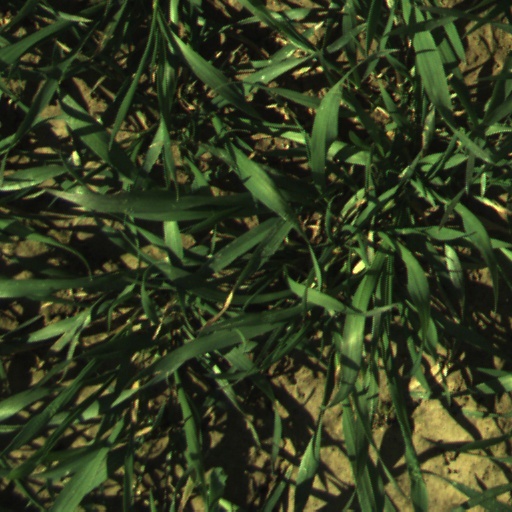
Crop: wheat